United Presbyterian Church and Rectory (Albany, Oregon)

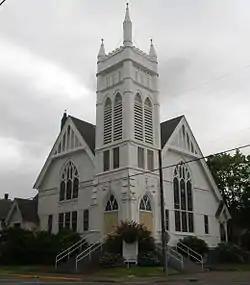
Church in 2009

The Albany Presbyterian Church and Rectory, also known as Whitespires, is a historic church building in Albany, Oregon, United States. It was built in 1891 in the Carpenter Gothic style. It was listed on the National Register of Historic Places (NRHP) in 1979. Although individually listed in the NRHP, it is located within the Monteith Historic District.